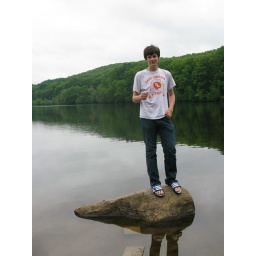
standing on a rock in the water